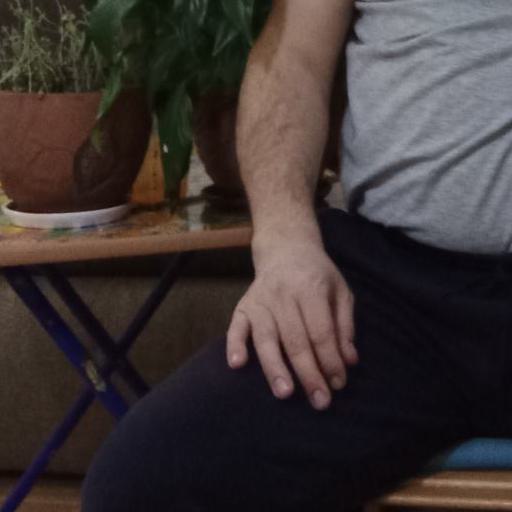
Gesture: no_gesture